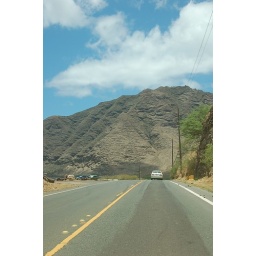
I was on the road and surrounded by arid terrain. The mountain ahead was covered with dried vegetation.